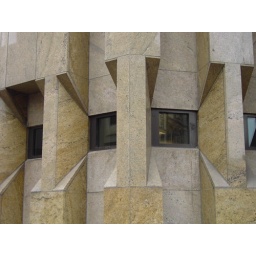
'cept in black with white windows lol.